Benjamin Stoddert

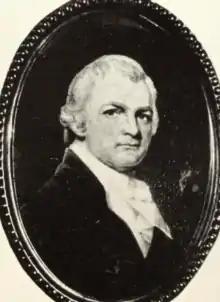
Benjamin Stoddert by Robert Field

In May 1798, President John Adams appointed Stoddert, a loyal Federalist, to oversee the newly established Department of the Navy. As the first Secretary of the Navy, Stoddert soon found himself dealing with an undeclared naval war with France, which would come to be known as the Quasi-War. Stoddert realized that the infant U.S. Navy possessed too few warships to protect a far-flung merchant marine by using convoys or patrolling the North American coast. Instead, he concluded that the best way to defeat the French campaign against American shipping was by offensive operations in the Caribbean, where most of the French cruisers were based. Thus at the very outset of the conflict, the Department of the Navy adopted a policy of going to the source of the enemy's strength. American successes during the conflict resulted from a combination of Stoddert's administrative skill in deploying his limited forces and the initiative of his seagoing officers. Under Stoddert's leadership, the reestablished United States Navy acquitted itself well and achieved its goal of stopping the depredations of French ships against American commerce.